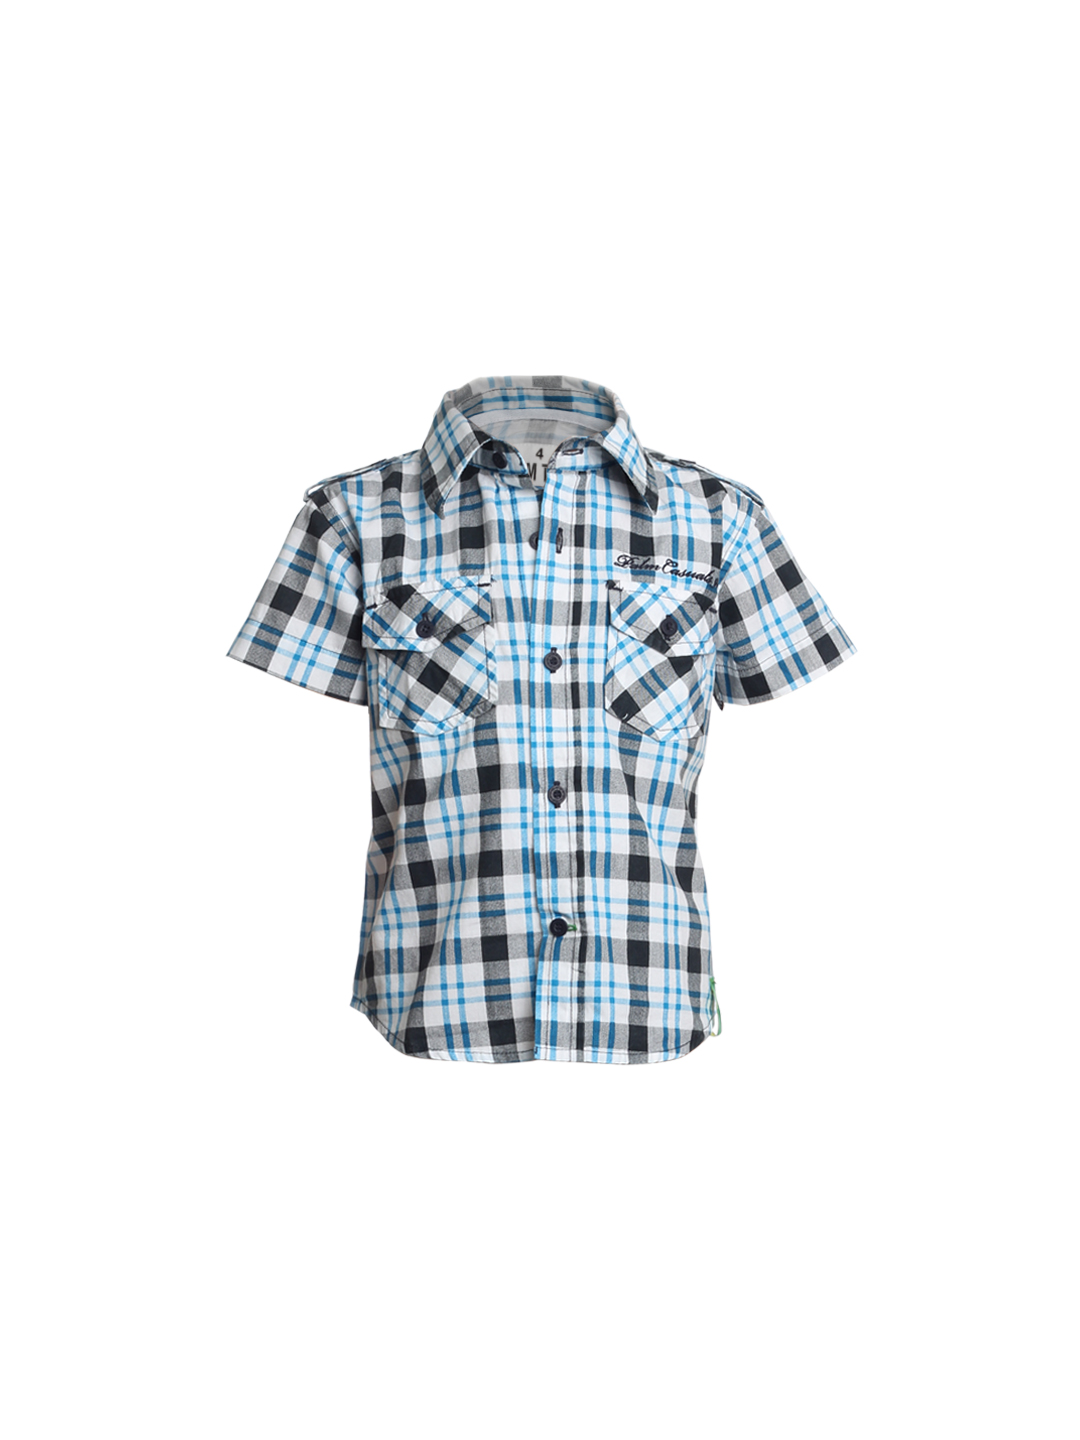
Gini and Jony Boys Check Blue Shirt
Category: Apparel / Topwear / Shirts
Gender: Boys
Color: Blue
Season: Summer 2012
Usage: Casual